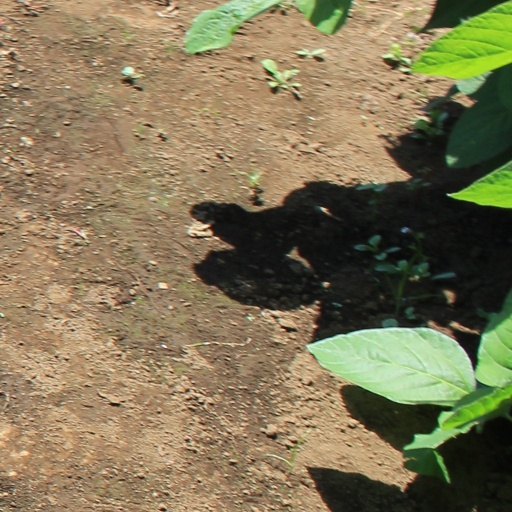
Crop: soybean